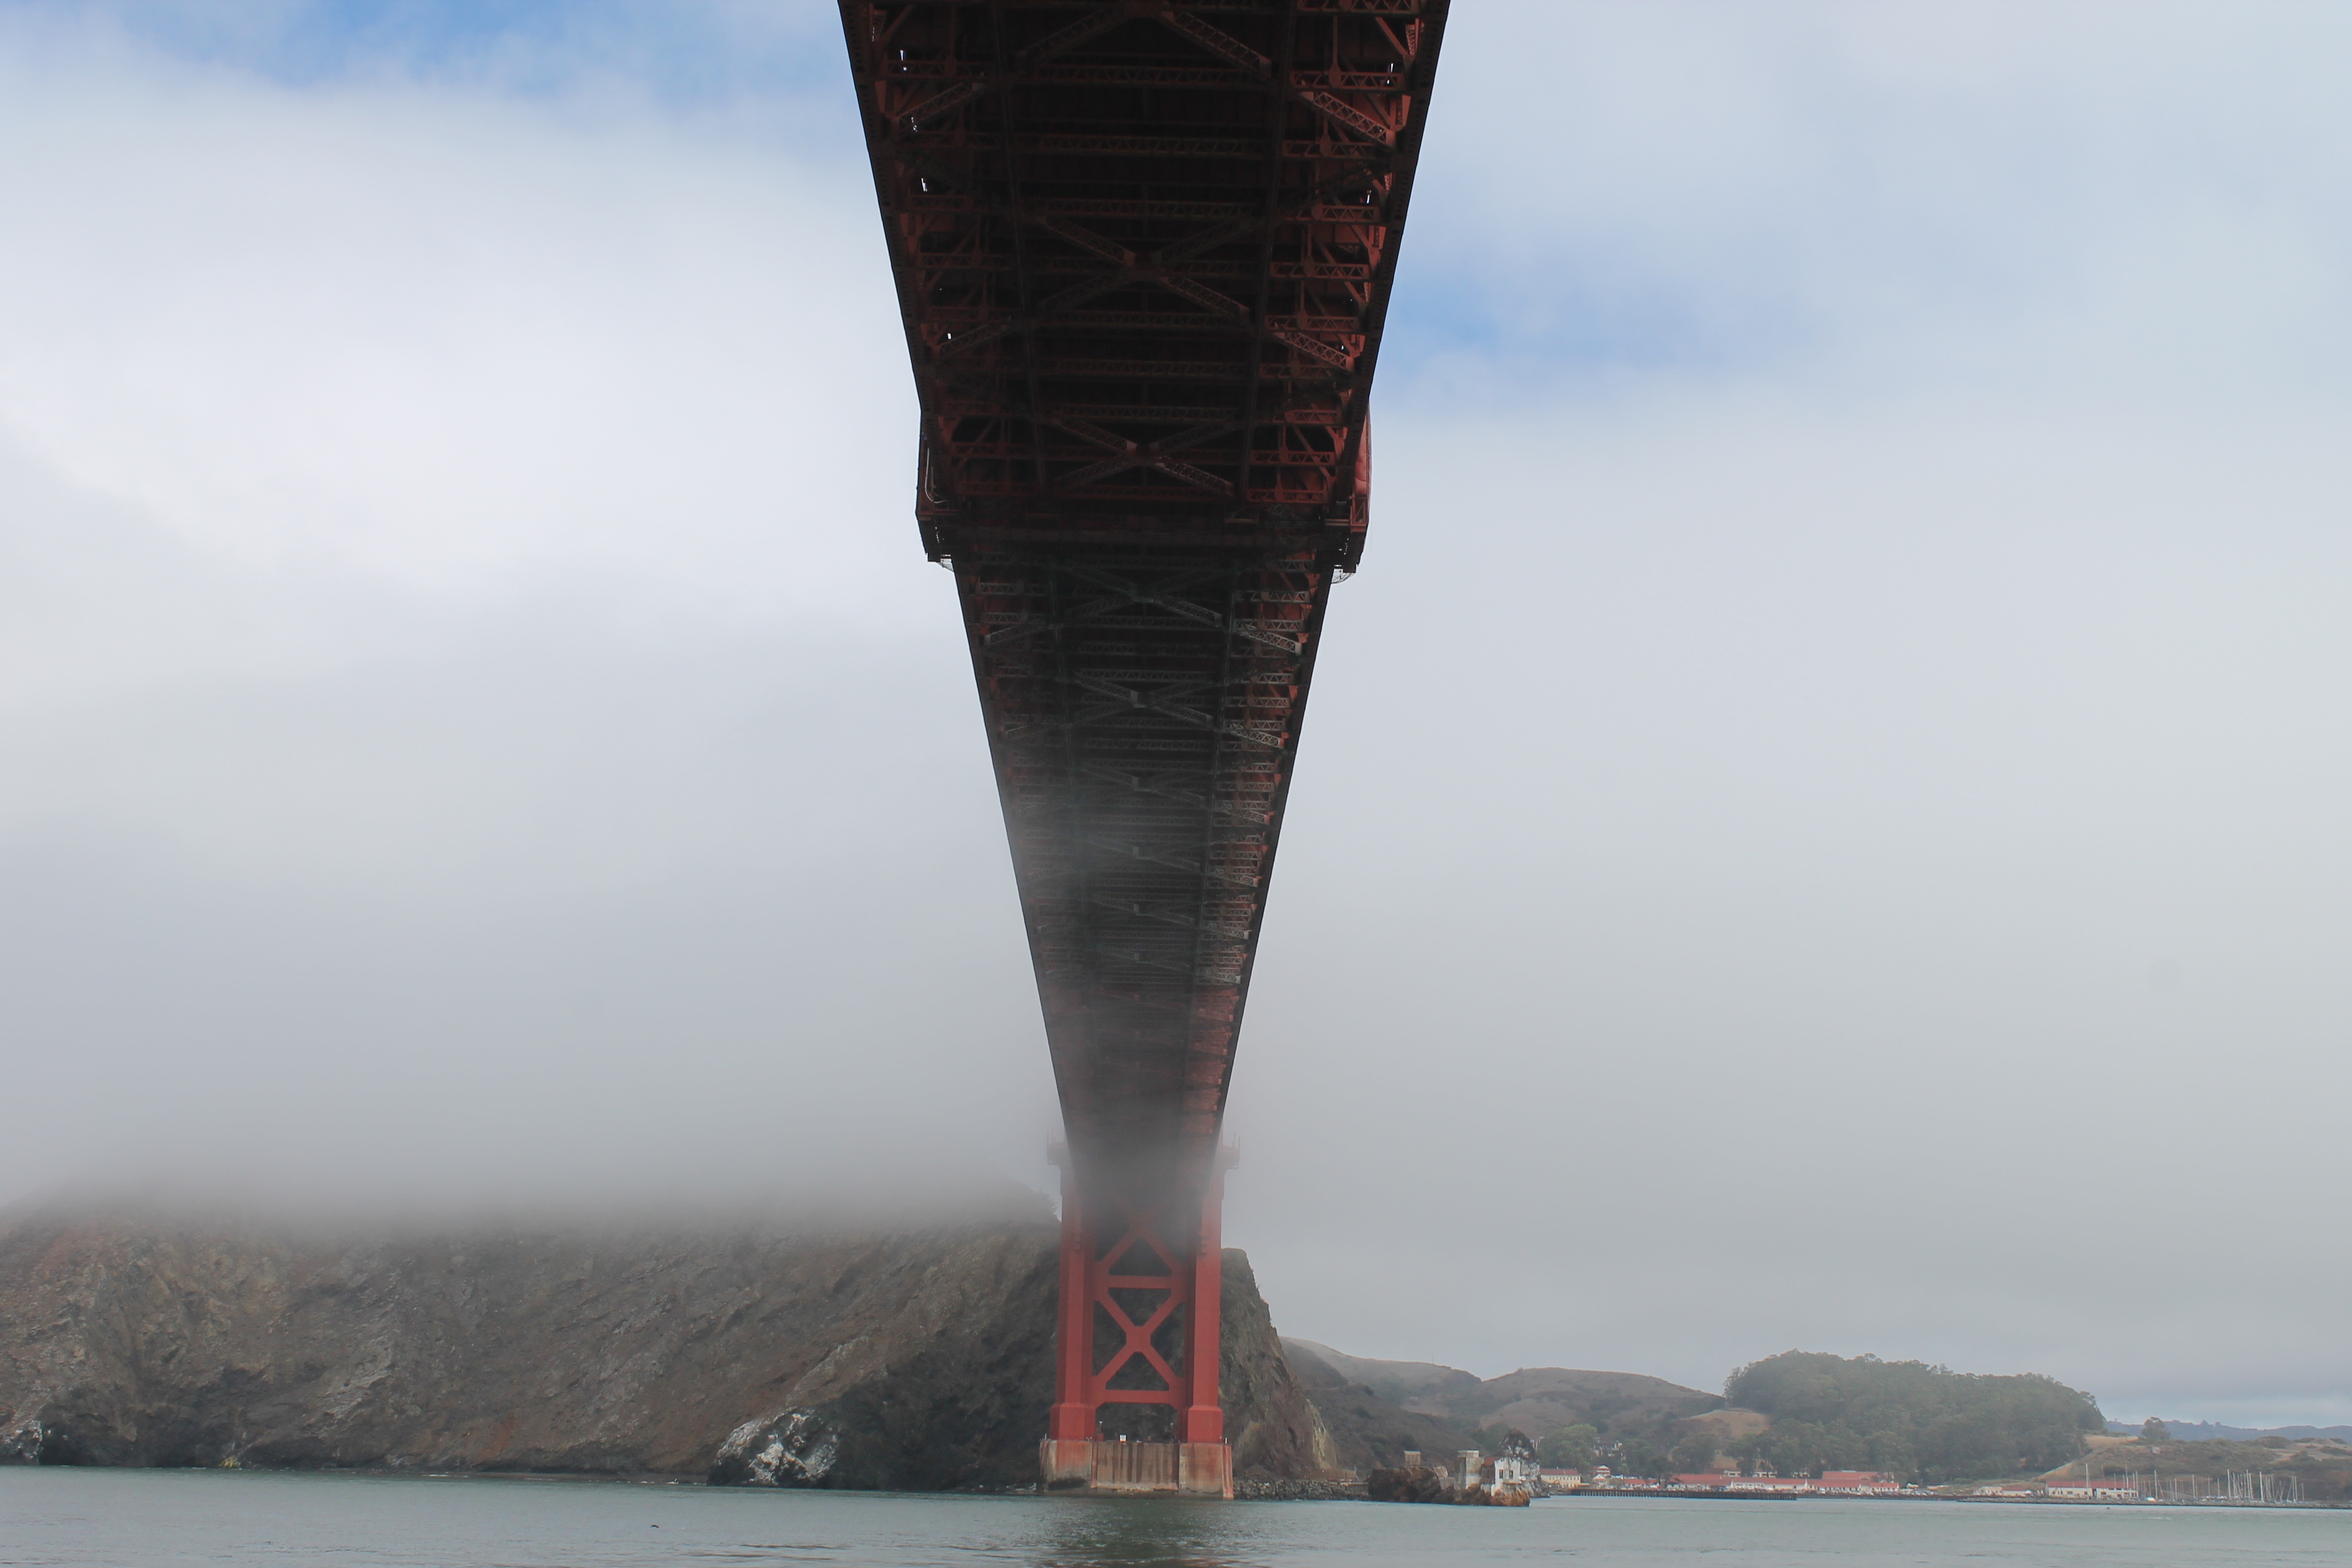
sea, coast, water, horizon, wind, reflection, tower, atmospheric phenomenon, atmosphere of earth